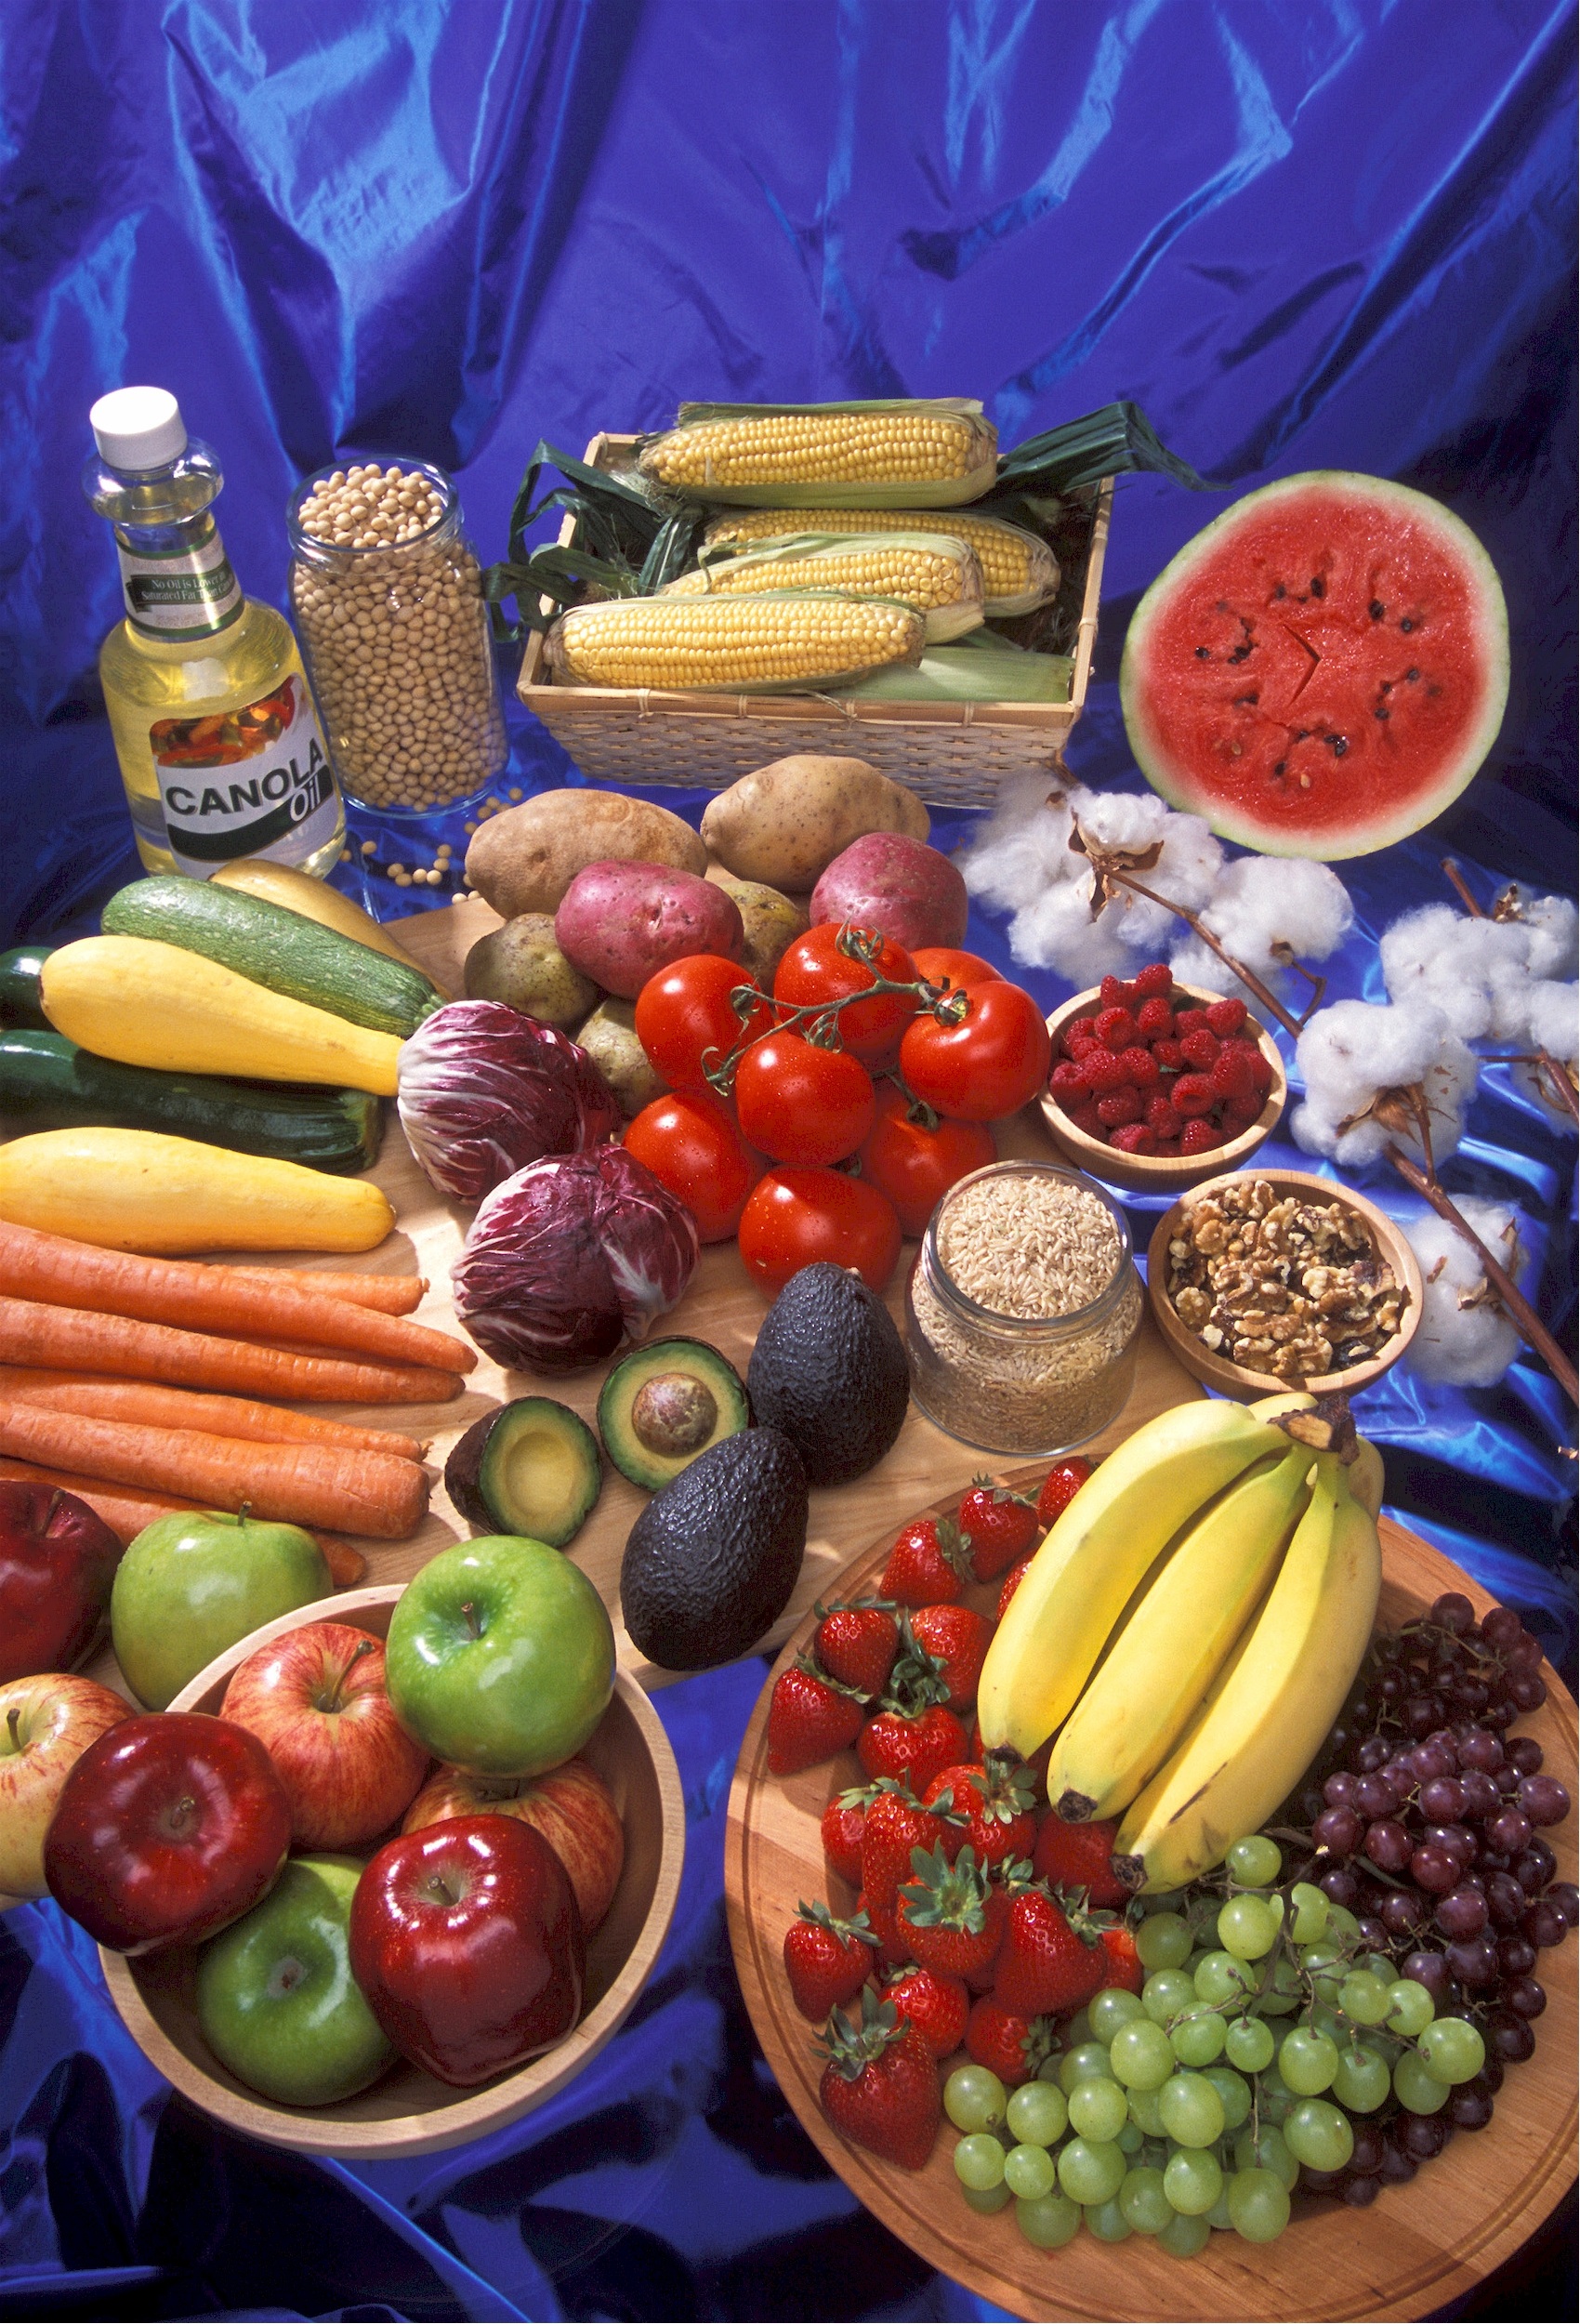
fruit, city, meal, food, produce, corn, market, still life, squash, painting, public space, engineering, bananas, grapes, tomatoes, soybeans, apples, modified, cotton, watermelons, strawberries, cabbage, potatoes, carrots, genetic, altered, avocados, genetically modified foods